Learning space

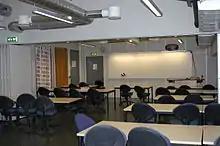
Modern direct instructional classroom

This model, also known in some areas as "California style schools", are collections of buildings that together form one school or learning institution but are not connected by indoor, enclosed corridors. All circulation between major spaces is out of doors. This is similar to a university or college campus, but with buildings not containing major indoor circulation routes as would be found in a faculty building. Some are provided with covered exterior walkways (or breezeways) between buildings or along the edges to provide shelter when moving between rooms. This design has been criticized due to its unsuitability in certain climates and concerns about safety and security with forcing students to go outside into unenclosed and unsecured areas.